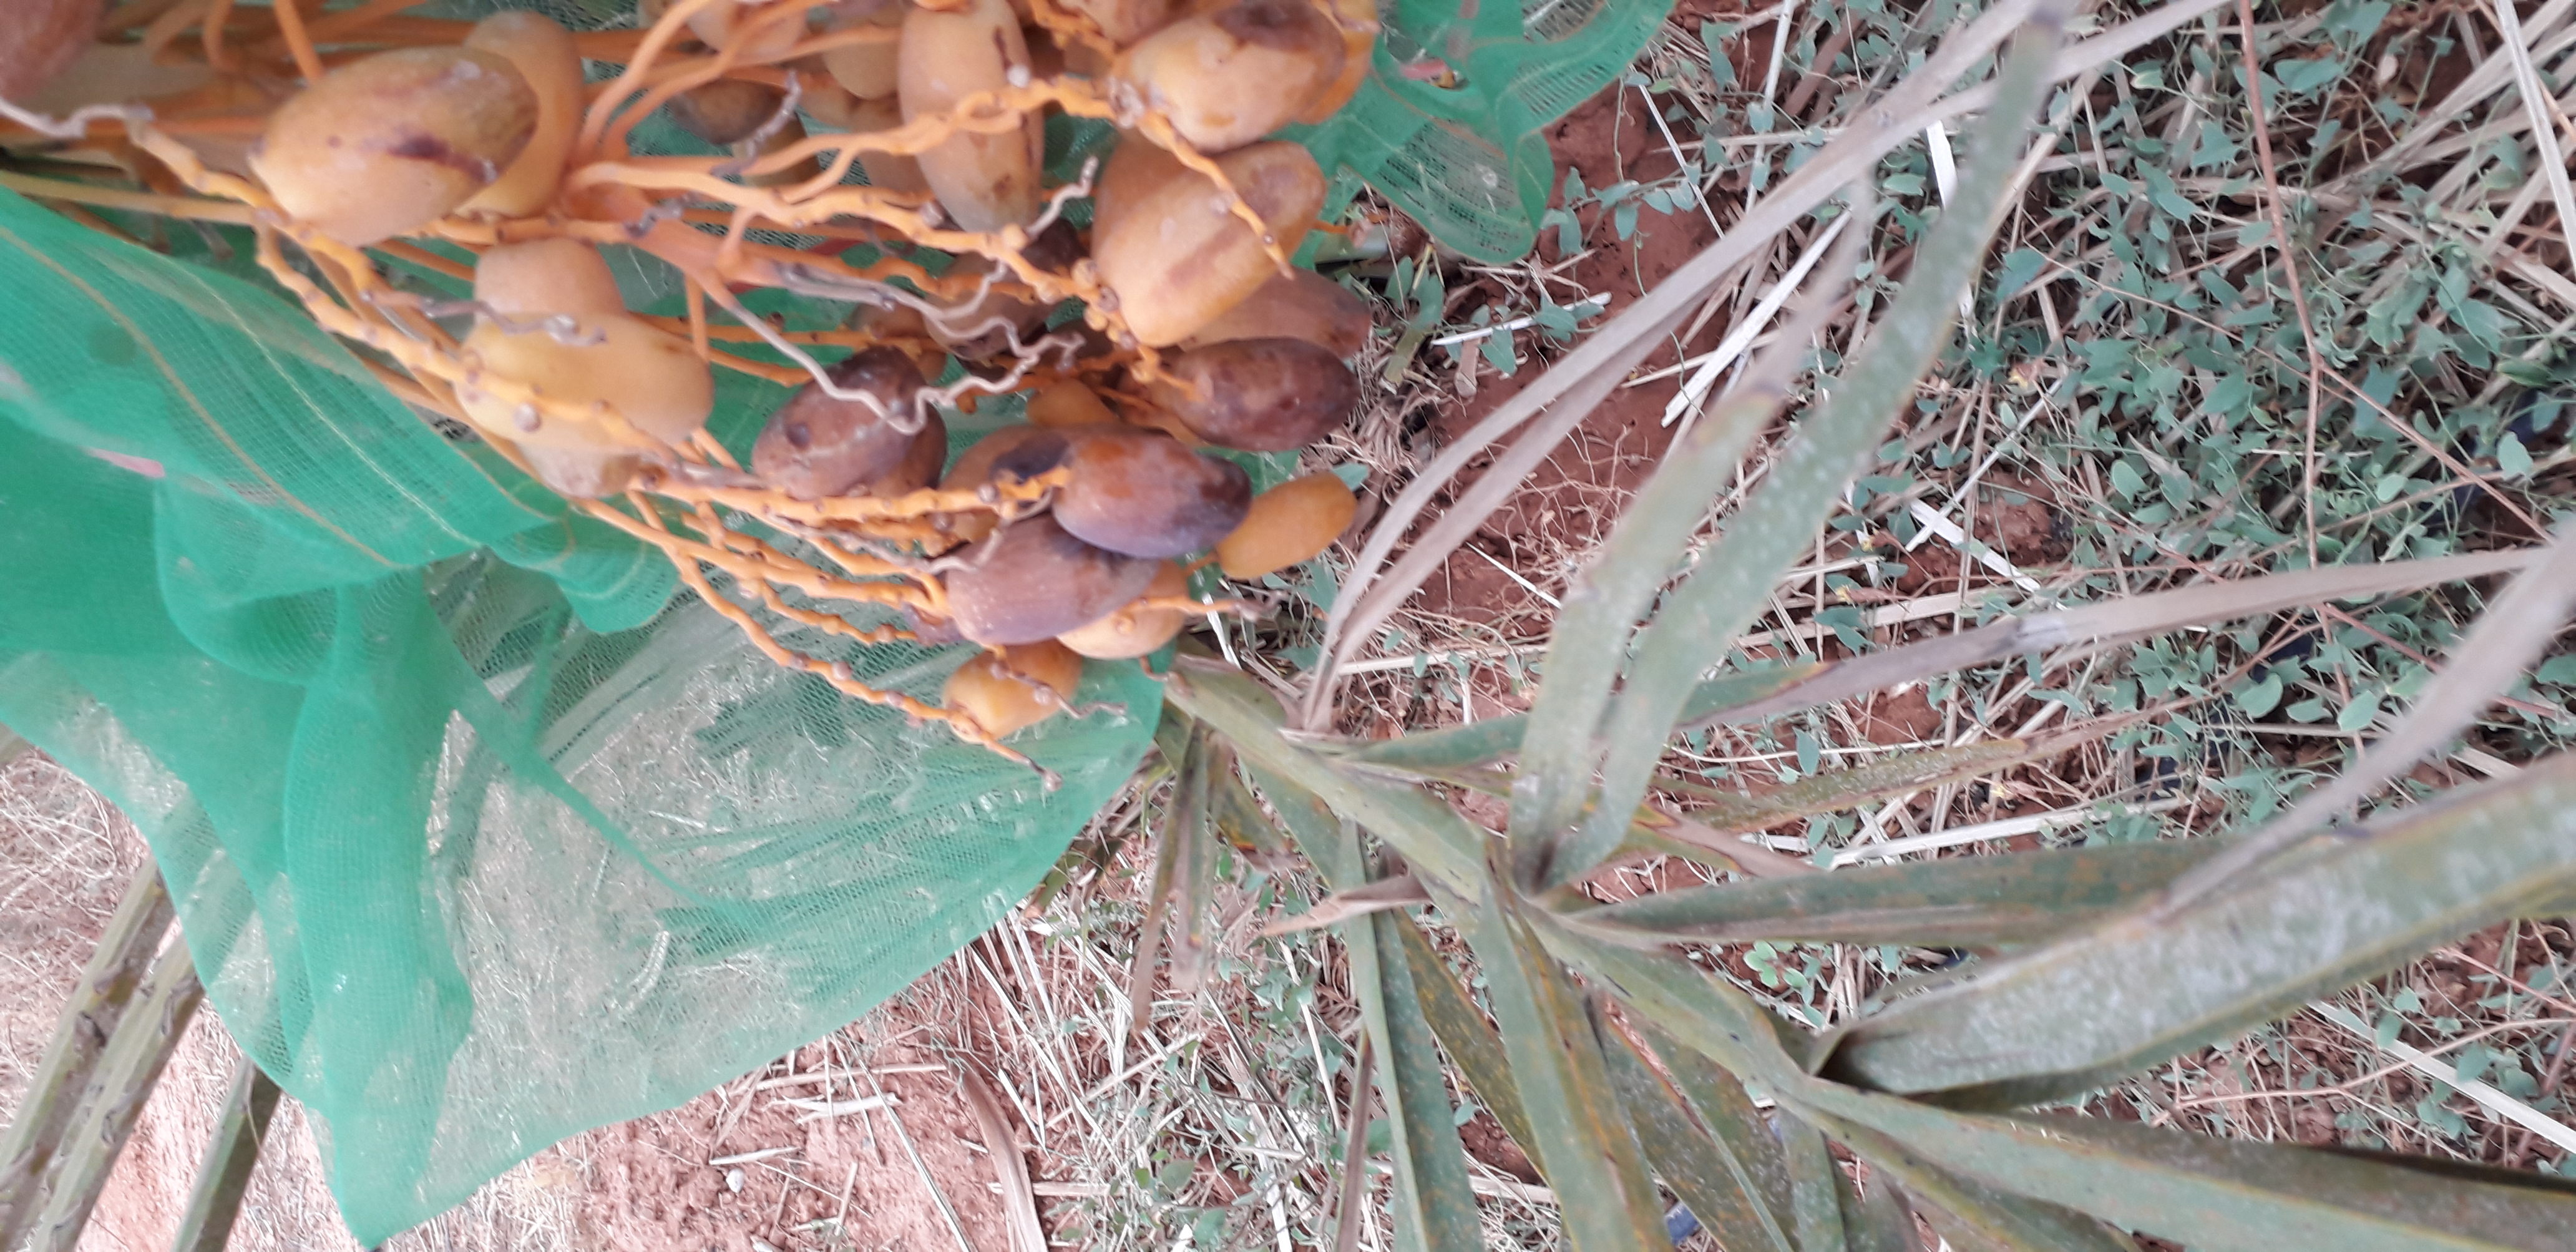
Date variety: Boumajhoul